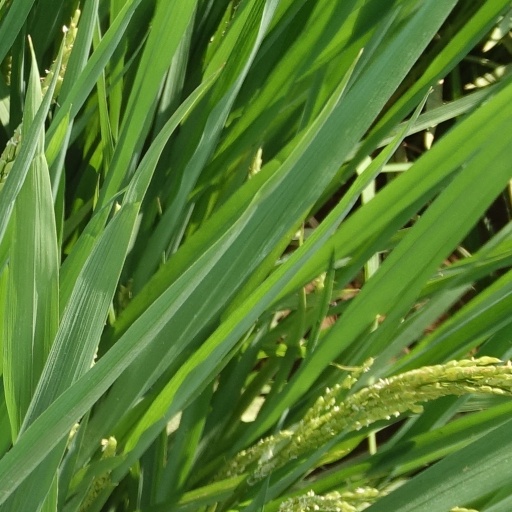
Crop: rice